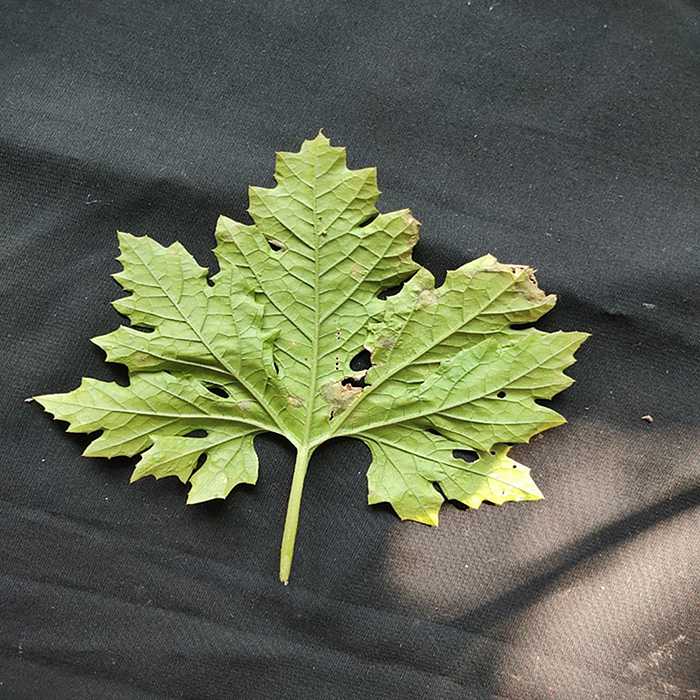
Plant: Bitter Gourd
Label: Downey mildew